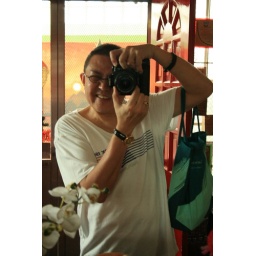
..... LBD ( me ) at the Rohmer house by the river ! ....